Arnold's Tavern

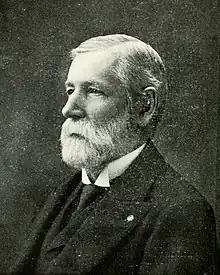
Philip H. Hoffman owned and operated business from the Tavern, replacing it with his Hoffman Building in 1886, and publishing a brief book about the Tavern in 1903

On December 18, 1891, the All-Soul's Hospital opened, operating out of the historic tavern. Its chair was Morristown lawyer Paul Revere, great-grandson of American revolutionary figure Paul Revere, and son of Union General Joseph Warren Revere. According to Caroline Foster and Barbara Hoskins, "The ballroom was transformed into the chapel while the dining room was the hospital ward."